Insaaniyat

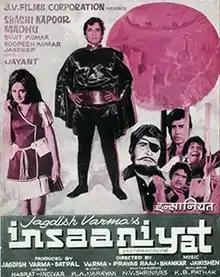

Insaaniyat (English: Humanity) is a 1974 Bollywood drama film directed by Prayag Raj. The film stars Shashi Kapoor, Madhu, Sujit Kumar in pivotal roles with Jayant, Jagdeep, Durga Khote, Krishan Dhawan, Roopesh Kumar, Kamal Kapoor in other supporting roles.